Ubashima Station

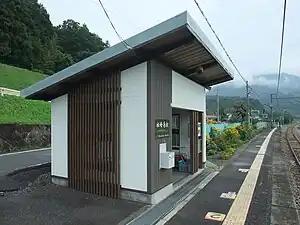
Ubashima Station, July 2012

Ubashima Station is a station on the Agatsuma Line, and is located 7.7 rail kilometers from the terminus of the line at Shibukawa Station.